Frans Bolweg

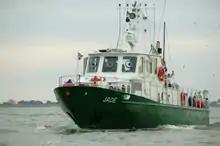
The Jade. As starting Vessel during the 2008 Vintage Yachting Games

Later, Bolweg was the leading race officer in the first Match race event during the 1989 SPA Regatta at Medemblik as well as many other sailing events in the Netherlands. Also the new development to introduce a new event for the former Olympic classes drew Bolweg's interest. He was race officer during the 2008 edition of the Vintage Yachting Games and International judge during the 2012 edition in Bellano (ITA).